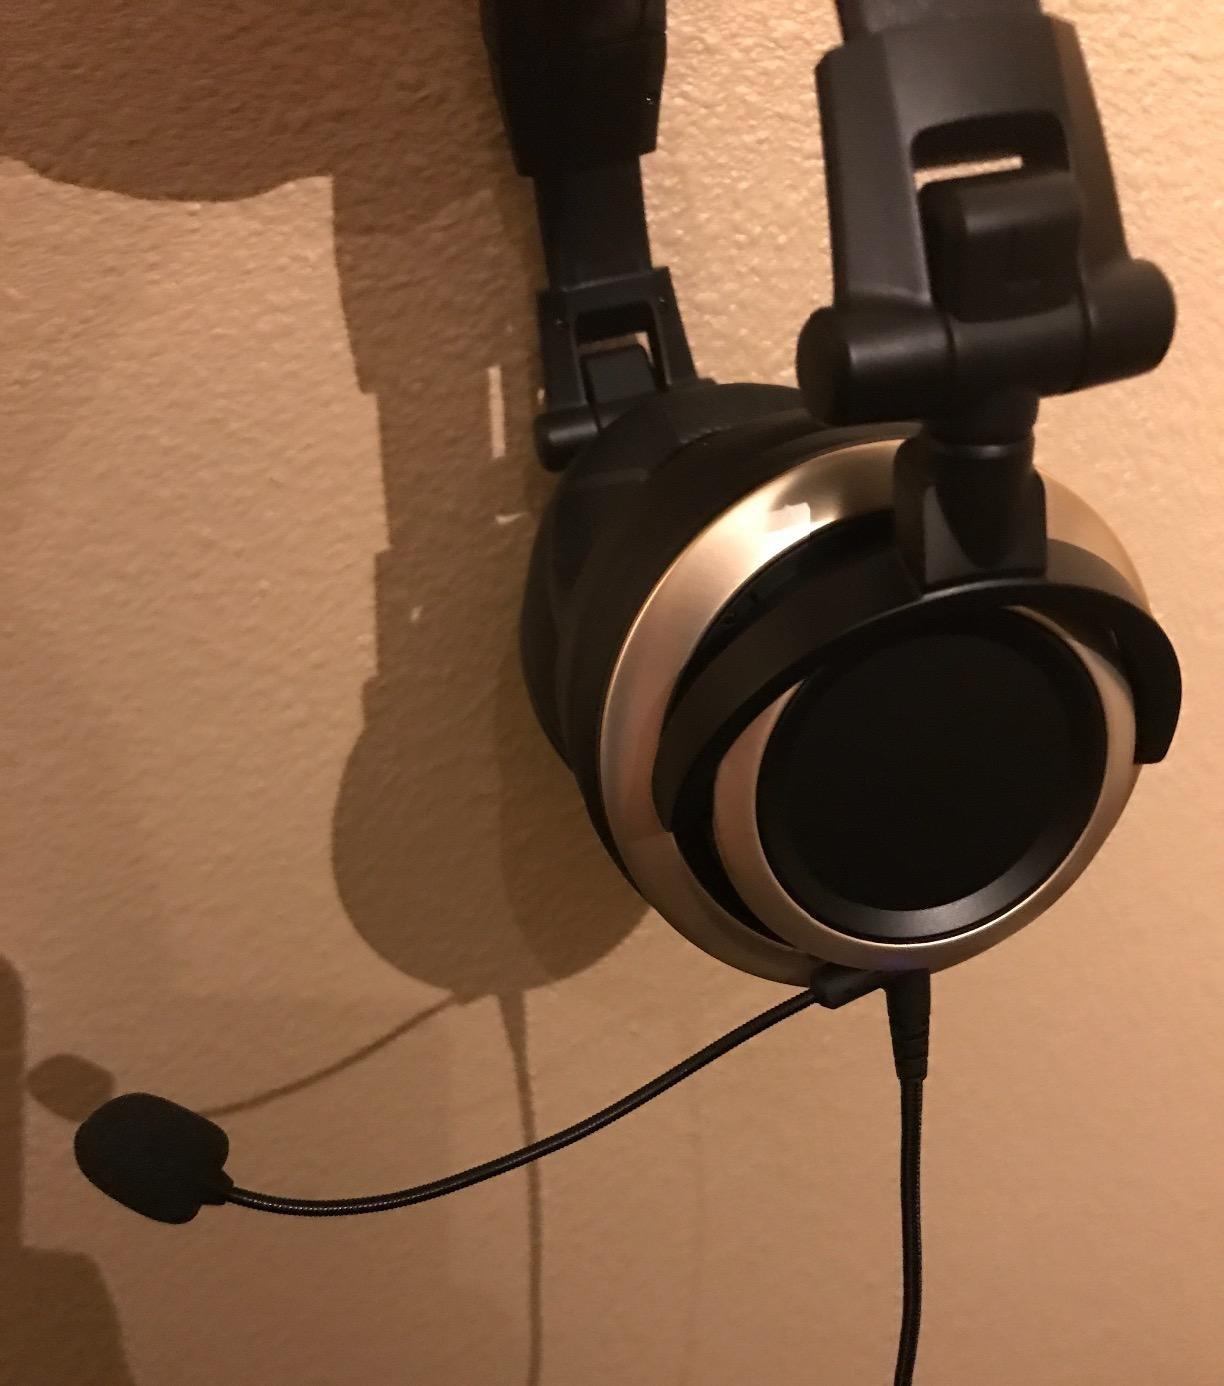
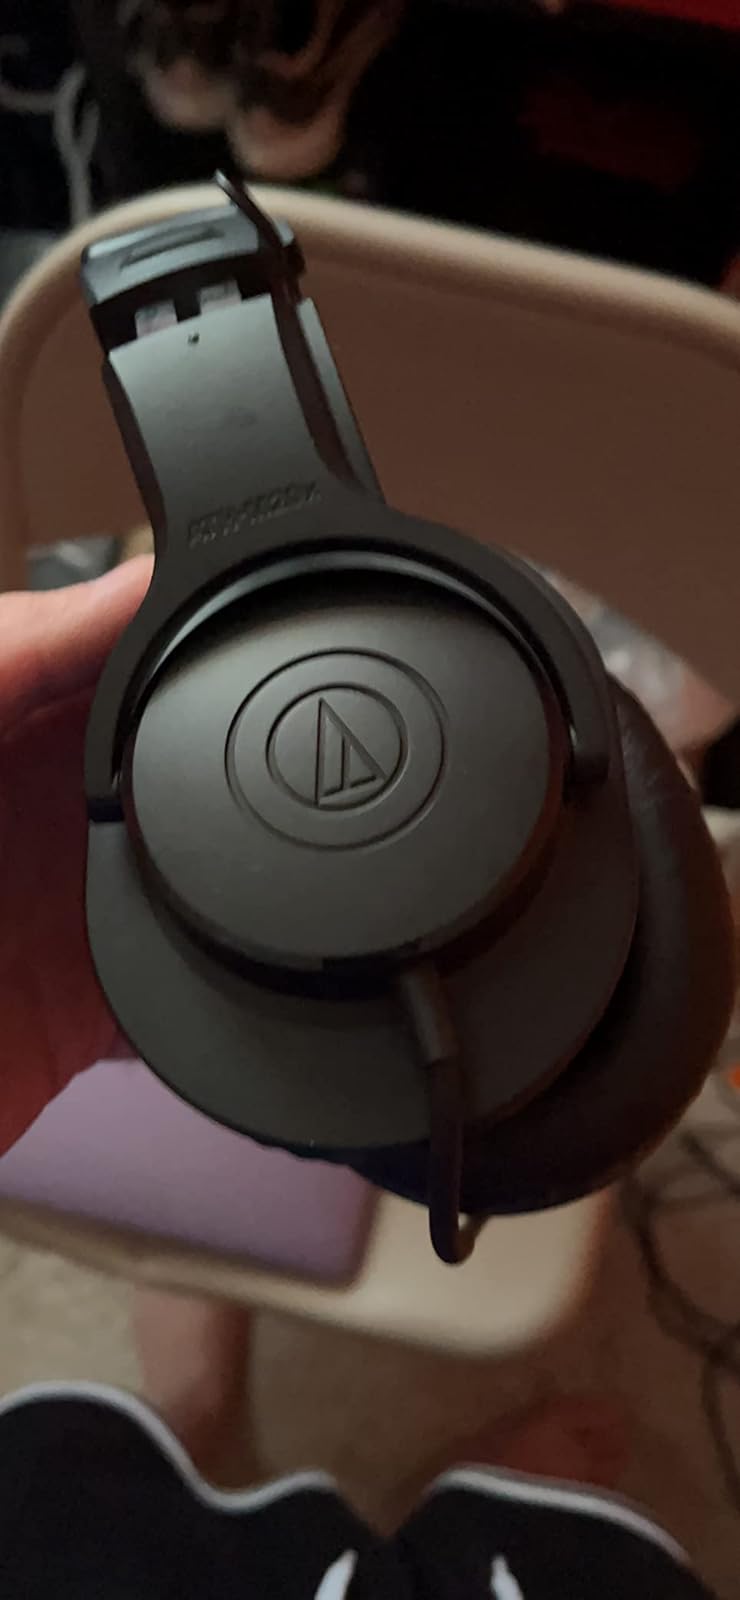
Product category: headphones
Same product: no